Sean Chen (artist)

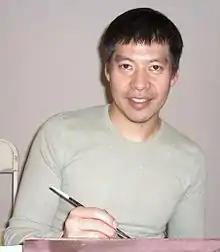
Sean Chen at the Big Apple Con, November 14, 2008

Chen is a graduate of Carnegie Mellon University where he received a bachelor's degree in industrial design. He started his career after being discovered by Barry Windsor-Smith. He began his career at Valiant Comics, penciling their flagship title, "X-O Manowar", as well as "Bloodshot"," Harbinger", and "Rai and the Future Force". His debut book, "RFF" #9, sold over 900,000 copies.